John Schuck

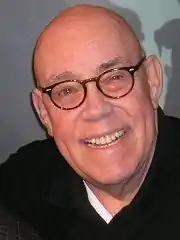
Schuck in 2011

Conrad John Schuck Jr. (born February 4, 1940) is an American film, stage, and television actor. He is best known for his role as Sergeant Charles Enright in the 1970s crime drama "McMillan & Wife". He also played Herman Munster in the late-1980s – early 1990s sitcom "The Munsters Today," playing the role originated by Fred Gwynne in the 1960s sitcom "The Munsters".